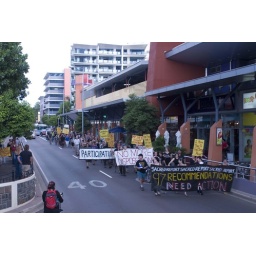
walking down darwin's roads in support of strong communities.Photo by Zephyr L'Green.